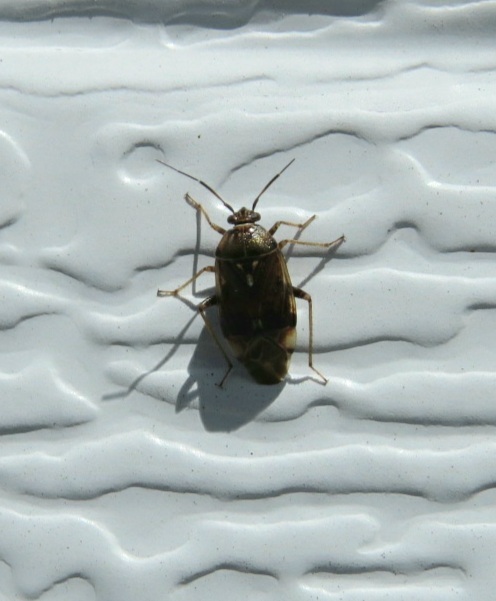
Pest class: lygus_bug